Carla Toscano de Balbín

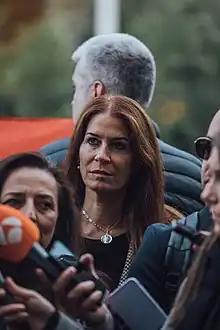

Carla Toscano de Balbín (born 14 November 1977 in Madrid) is a Spanish politician and a member of the Congress of Deputies for Vox from May 21, 2019, until January 10, 2024, the day she resigned from the position.